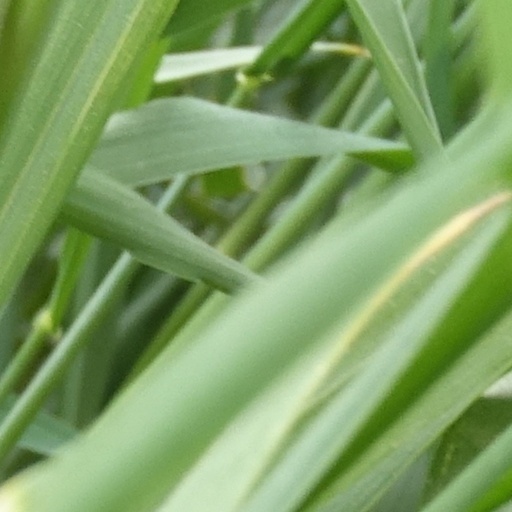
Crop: wheat